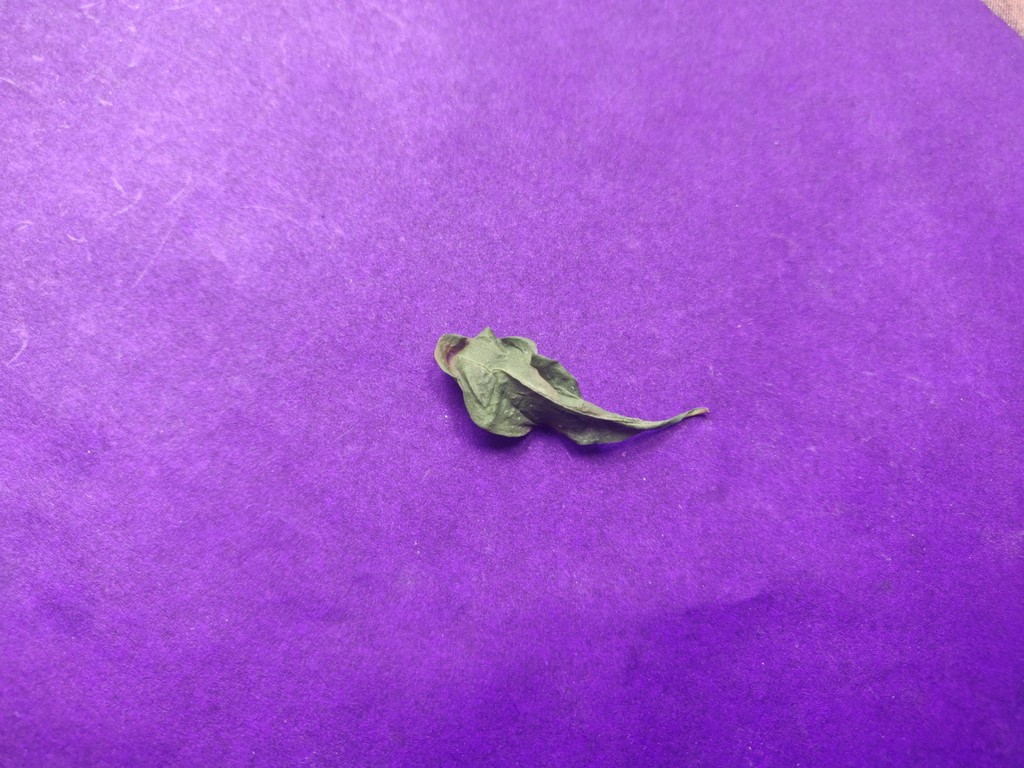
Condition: Dried
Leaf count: single
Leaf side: unknown